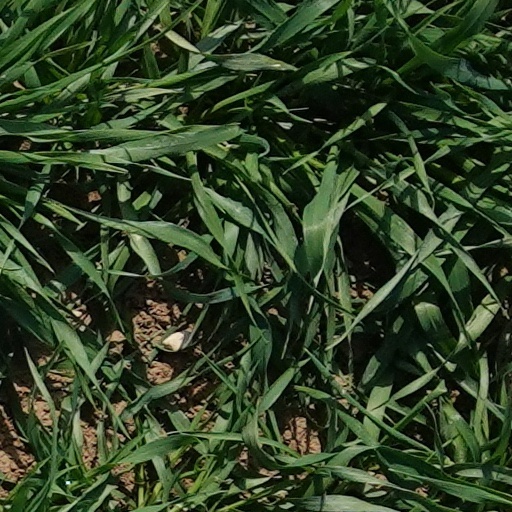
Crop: wheat